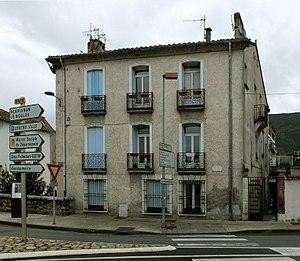
Marie-Joseph-Alexandre Déodat de Séverac, né à Saint-Félix-Lauragais le 20 juillet 1872 et mort à Céret le 24 mars 1921, est un compositeur français.
Céret est une commune française d'environ 7 600 habitants dans le Sud de la France. C'est une des sous-préfectures du département des Pyrénées-Orientales. Ses habitants sont appelés les Cérétans et les Cérétanes.